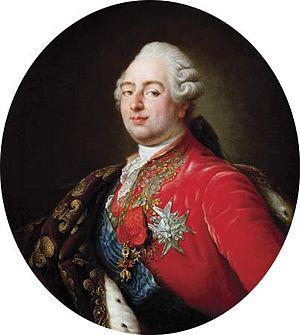
Antoine-François Callet, dit Antoine Callet, né le 22 mars 1741 et mort le 2 octobre 1823 est un peintre français.
Louis XVI, né le 23 août 1754 à Versailles et mort guillotiné le 21 janvier 1793 à Paris, est roi de France et de Navarre du 10 mai 1774 au 6 novembre 1789, puis roi des Français jusqu’au 21 septembre 1792. Il est le dernier roi de France de la période dite de l'Ancien Régime.
Le pasteur Jean Bérenger, dit « Colombe » ou « Le Martyr », fut un chef prédicant célèbre du temps de la clandestinité pour la religion réformée, président du synode des églises du désert dans le Dauphiné, père du comte d'Empire Jean Bérenger, personnalité d'influence sous le Premier Empire.
Lorsque l'Assemblée constituante se sépare le 3 septembre 1791, elle décrète que le roi des Français disposera d'une Garde constitutionnelle, dite également garde Brissac. La formation de cette garde constitutionnelle est la seule réforme de cour mise en application, mais celle-ci ne dure que quelques mois.